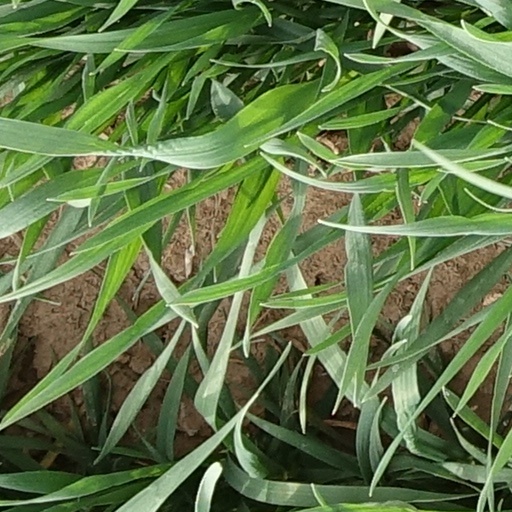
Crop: wheat